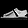
Label: Sandal